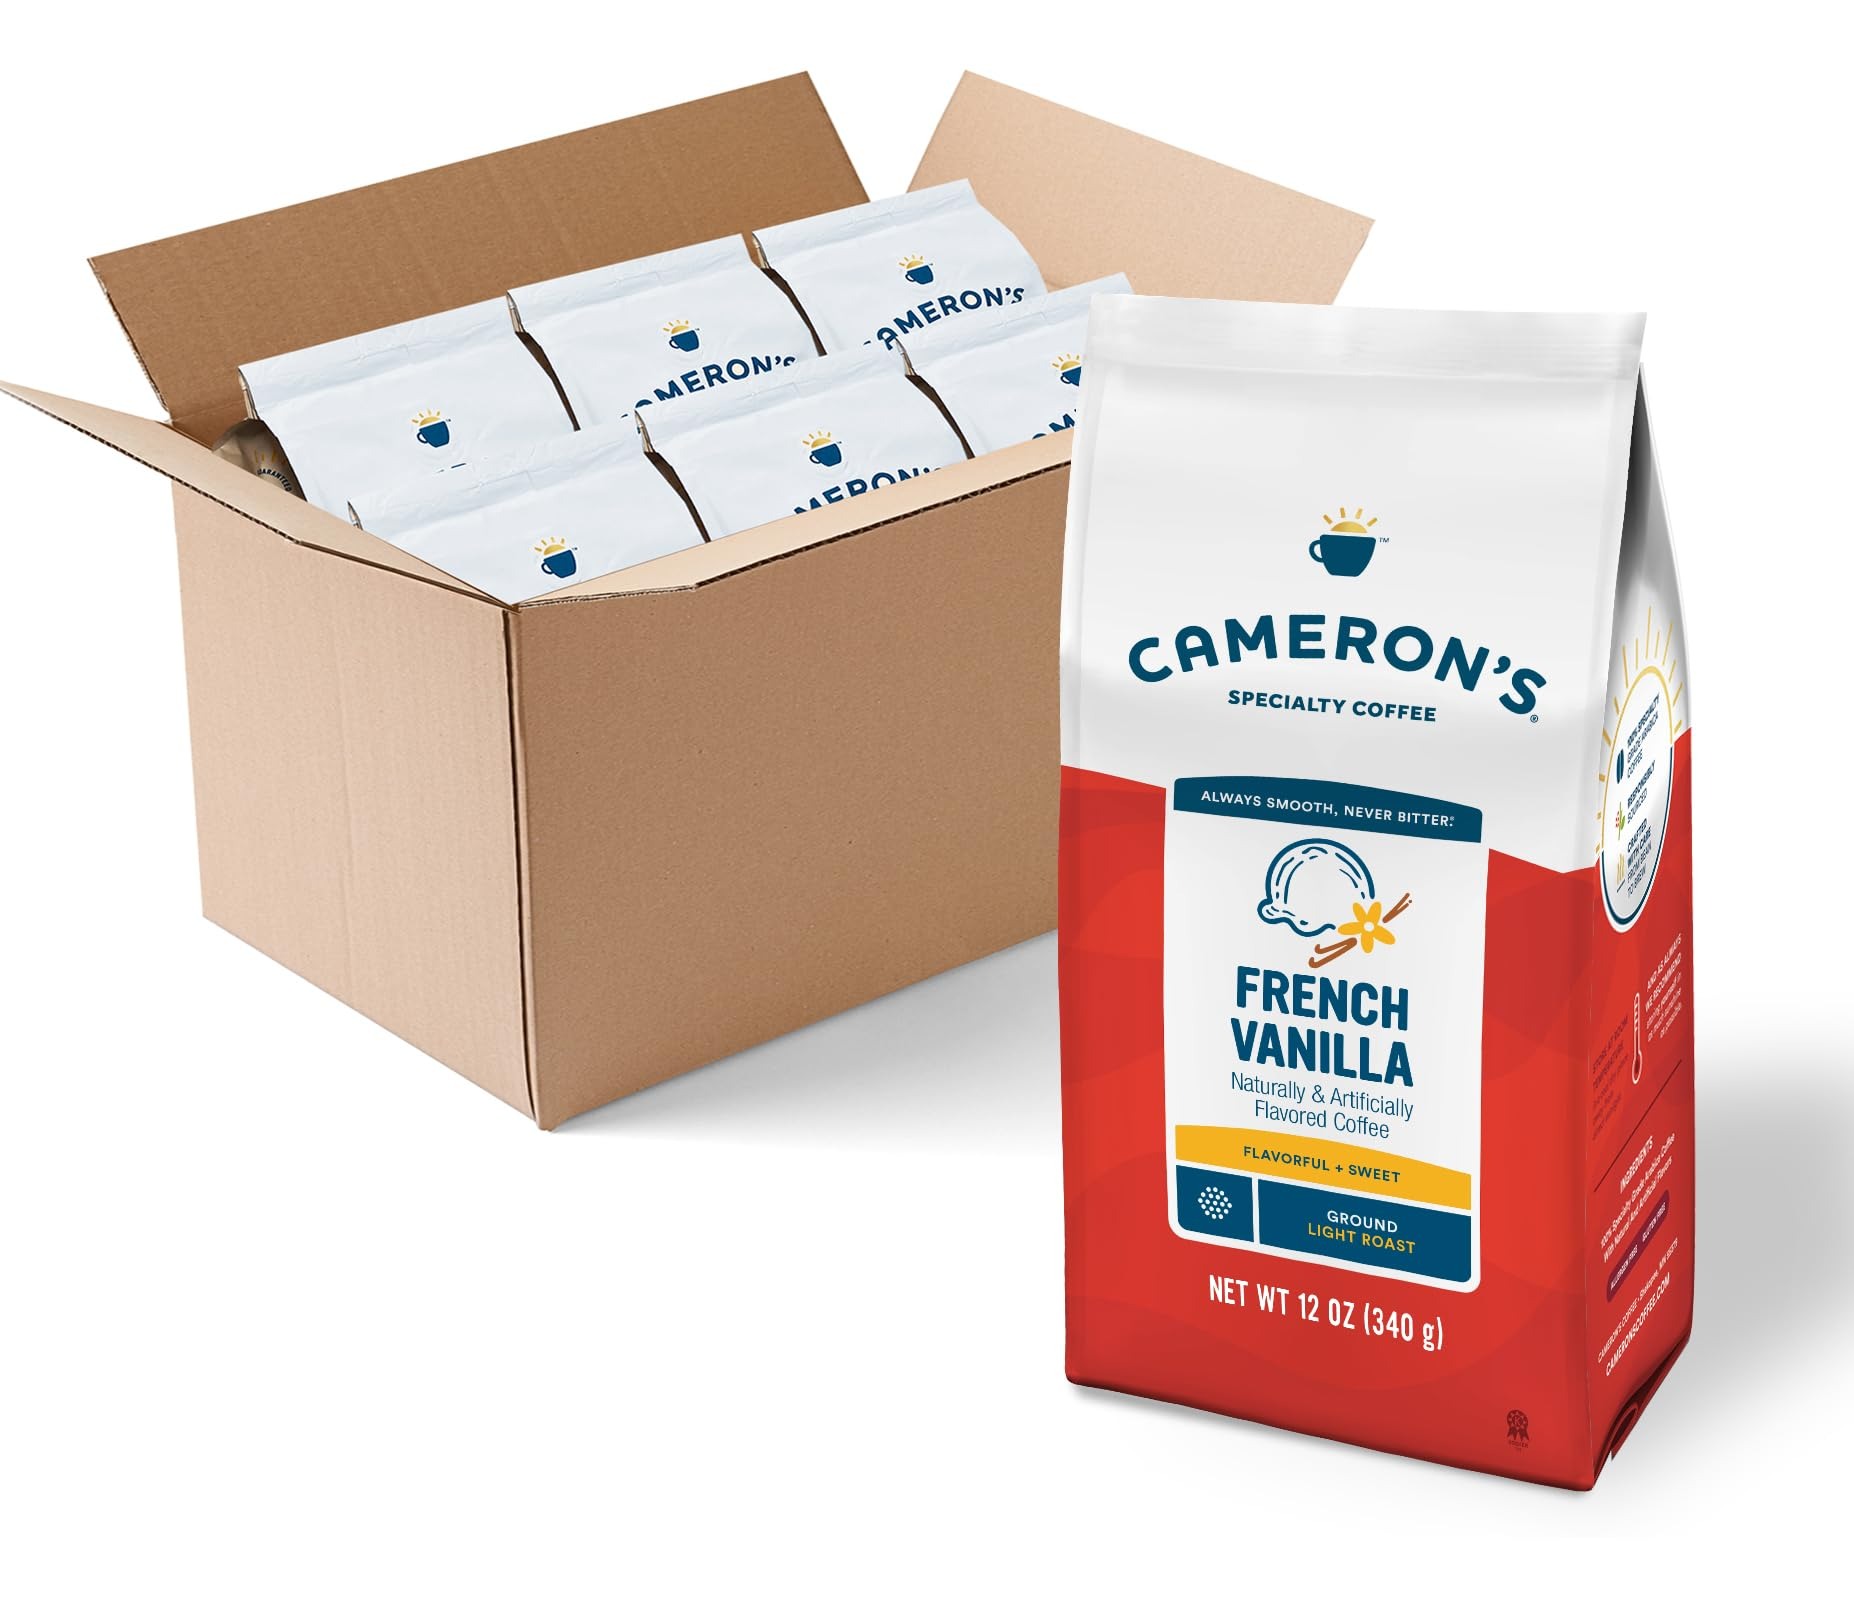
Item Name: Cameron's Coffee Roasted Ground Coffee Bag, Flavored, French Vanilla, 12 Ounce, Pack of 6
Bullet Point 1: RESPONSIBLY SOURCED: Cameron's is committed to 100% Responsibly Sourced Coffee from around the world
Bullet Point 2: RICH AND FLAVORFUL: French vanilla cream make this cup a smooth, sweet, unforgettable experience for your tastebuds.
Bullet Point 3: ALWAYS SMOOTH, NEVER BITTER: We choose only the top 10% of Arabica coffee beans in the world, hand-crafted to perfection. Brew a smooth, full-flavor coffee experience every time. Never over-roasted.
Bullet Point 4: POSITIVELY FOCUSED: From the farmers we choose to work with, to the actions we take to reduce waste (like reducing water consumption in the roasting process). Cameron’s Coffee is committed to doing the right thing. We're here to Make Every Day Brighter
Bullet Point 5: CAMERON'S PUTS QUALITY FIRST: We choose only specialty grade Arabica, Top 10% of beans in the world, giving you a craveable cup of coffee that's never over-roasted
Value: 72.0
Unit: Ounce

Price: 22.71